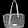
Label: Bag